Toronto

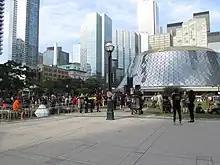
Film production for "The Boys" at Pecaut Square

In 2016, 51.5 per cent of the residents of the city proper belonged to a visible minority group, compared to 49.1 per cent in 2011, and 13.6 per cent in 1981. The largest visible minority groups were South Asian (Indian, Pakistani, Sri Lankan at 338,960 or 12.6 per cent), East Asian (Chinese at 332,830 or 12.5 per cent), and Black (239,850 or 8.9 per cent). Visible minorities are projected to increase to 63 per cent of the city's population by 2031.